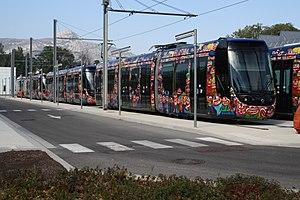
Des rames Citadis Compact à l'atelier d'Aubagne